No. 40 Squadron RNZAF

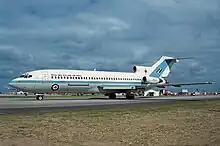
RNZAF Boeing 727 in 2001.

Located at RNZAF Base Whenuapai 40 Squadron operates five C-130J-30 Super Hercules, two Boeing 757-2K2’s. The C-130H(NZ) models were retired from service on 31 January 2025, and then sold to Coulson Aviation.